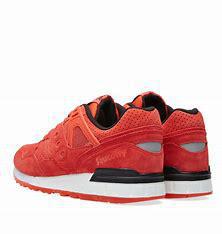
Brand: Saucony
Model: Grid SD